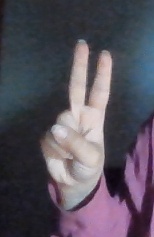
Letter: taa